Matthew 28:19

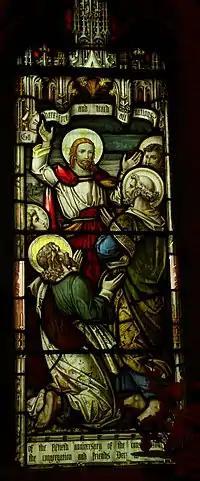
"Go ye therefore and teach all nations". Stained glass window in St Matthew's Church, Carr Bottom Road, Bankfoot, Bradford, West Yorkshire, England.

The word "all" ("") is found multiple times in the verses 18–20, tying them together: "all" power/authority, "all" nations, "all" things ("that I have commanded you") and "all" the days ("always"). "All nations" comprises 'non-Jews as well as Jews'.